Miniature conversion

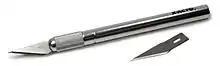
Craft knife

The most important tool used for conversions is a hobby or craft knife, usually with a sharp and narrow blade, allowing the hobbyist to get the blade into the deepest folds and creases of the miniature.